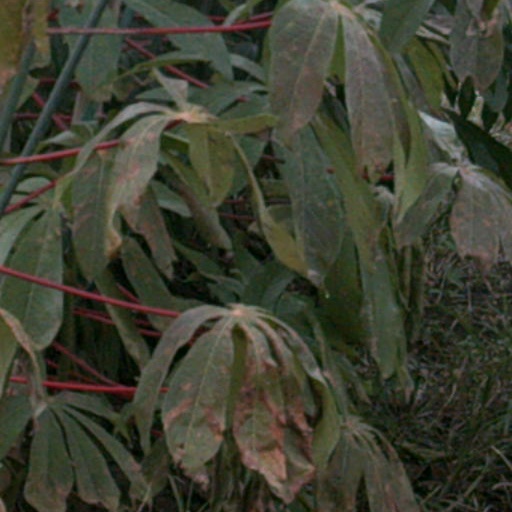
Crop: cassava